Answer in natural language. Estimate the real world distances between objects in the image. Which object is closer to Doorway (marked A), black bar stool (marked B) or abstract rectangle frame on wall (marked C)? Choose between the following options: black bar stool (marked B) or abstract rectangle frame on wall (marked C)
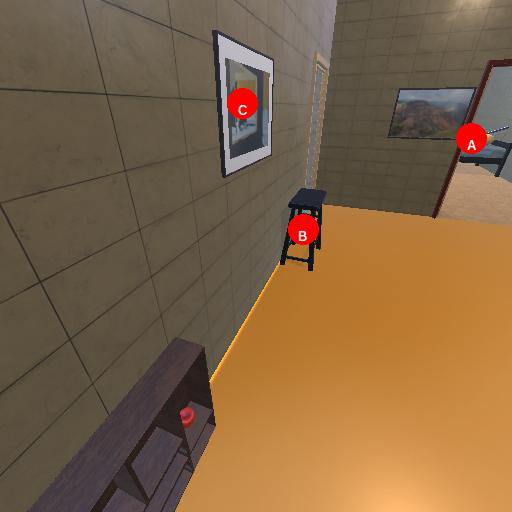
<answer>black bar stool (marked B)</answer>